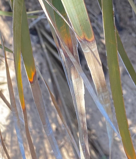
Label: Potassium Deficiency